Flame-throated bulbul

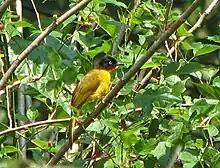
The white iris is distinctive

The flame-throated bulbul is about 18 cm long with an olive-green back and yellow underparts, a squarish black head without a crest, an orange-red throat. The iris is white and contrasts with the dark head. The legs are brown and the gape is yellowish-pink. The bill is dark brown to black. The plumage of young birds has not been described.